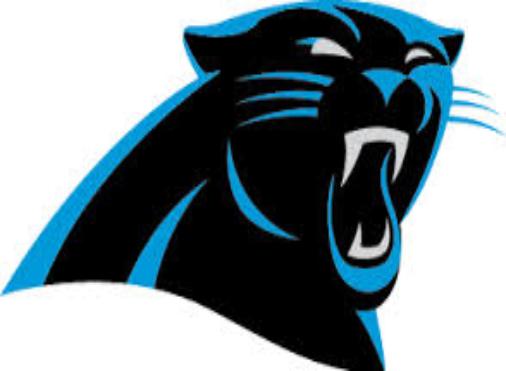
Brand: Carolina-2
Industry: Others